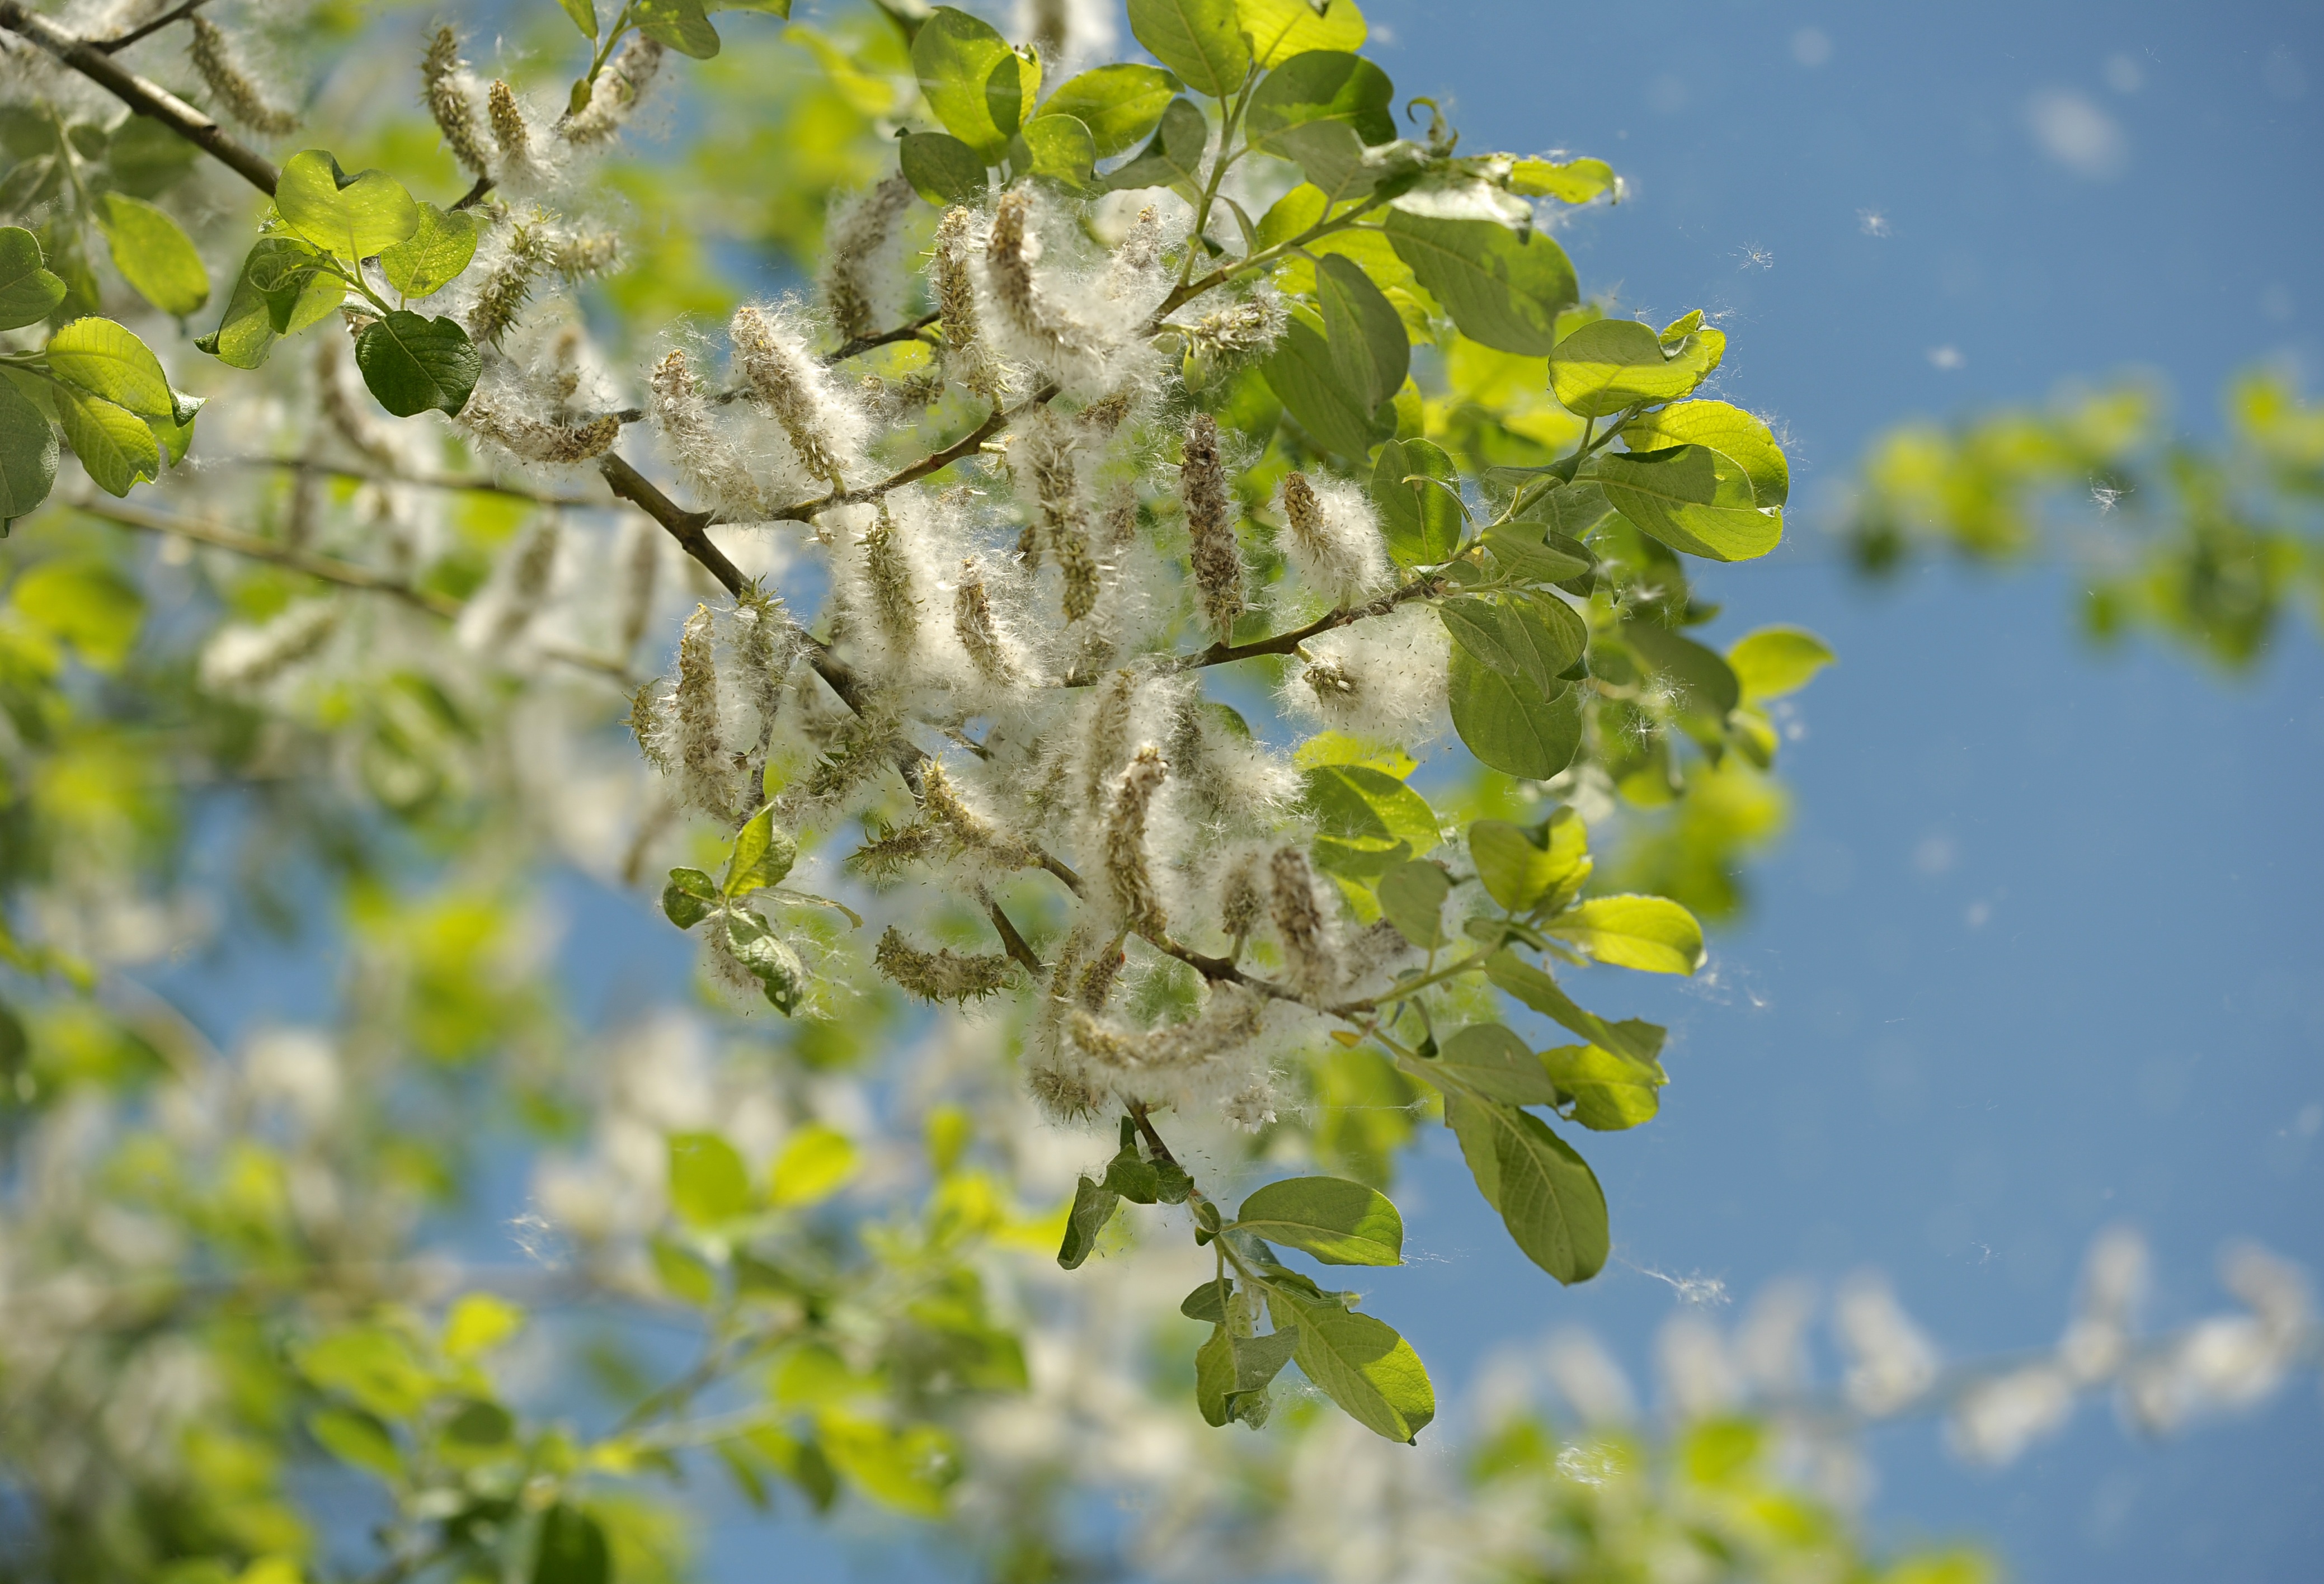
tree, nature, branch, blossom, plant, fruit, sunlight, leaf, flower, food, green, produce, birch, autumn, garden, flora, seeds, shrub, poplar, flying seeds, flowering plant, maidenhair tree, woody plant, land plant